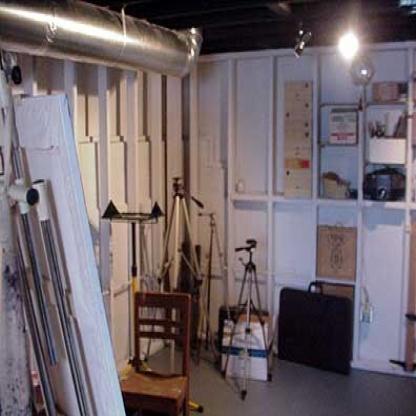
Scene: Indoor